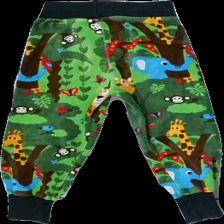
View: back
Type: Trousers
Category: Children
Brand: Not in the list
Brand text on label: Fliza
Colors: Green, Yellow, Brown, Multicolor
Material: 100% Cotton
Pattern: Other
Cut: Loose
Price range: 50-100
Recommended usage: Reuse
Description: Soft trousers with printed fabric